Sky position (RA, Dec in degrees): 158.387, -0.686
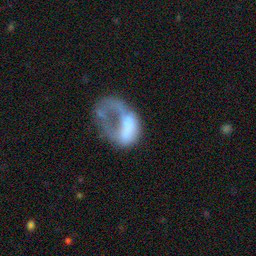
Galaxy morphology: Disturbed Galaxies